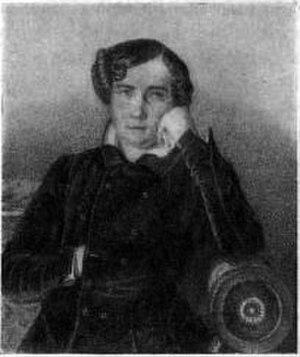
Anders Selinder est un danseur, chorégraphe et maître de ballet suédois.